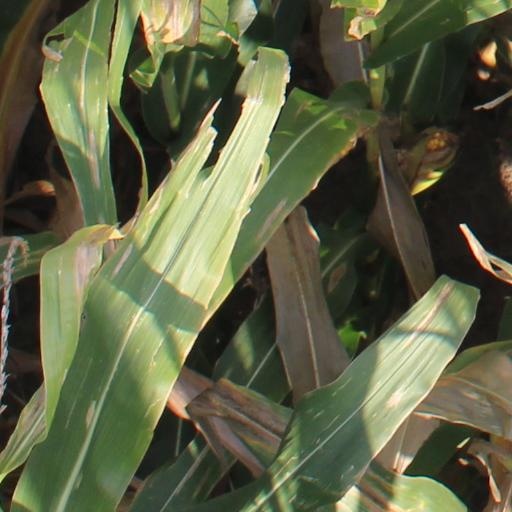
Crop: maize; corn